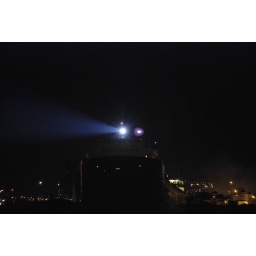
Montrealais leaving duluththere was a sail boat in the way which she was shining her light on